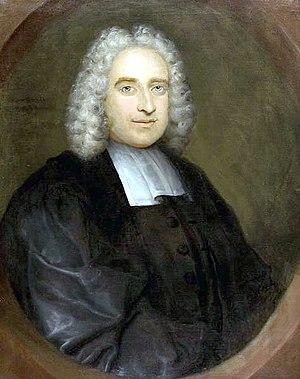
Willem Jacob 's Gravesande est un juriste et diplomate néerlandais, reconnu aujourd'hui pour son travail scientifique : il contribua à l'introduction des théories de Newton et de la méthode expérimentale, étudia les effets de la pesanteur et de la chute des corps et construisit une colonne pour mesurer l'effet des machines.